Michael Clapp

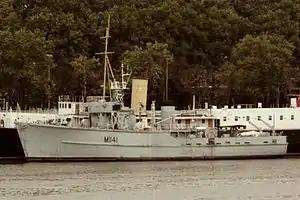
HMS "Glasserton", a Ton-class minesweeper

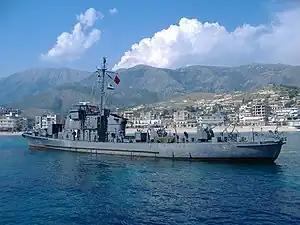
A Kronshtadt-class submarine chaser

On 10 December 1965 Lieutenant Commander Clapp took command of 801 Naval Air Squadron now equipped with the Buccaneer Mk. 2. The squadron reformed again at RNAS Lossiemouth on 14 October 1965 with 12 Buccaneer S2 aircraft mainly supplied from 700 Naval Air Squadron's B Flight. 801 Squadron once again embarked in "Victorious" for testing and operations in the Mediterranean, returning home a year later. The squadron subsequently received the 1967 Boyd Trophy for its efforts in bringing the Buccaneer Mk. 2 into service. He served as her commanding officer until 14 June 1967.